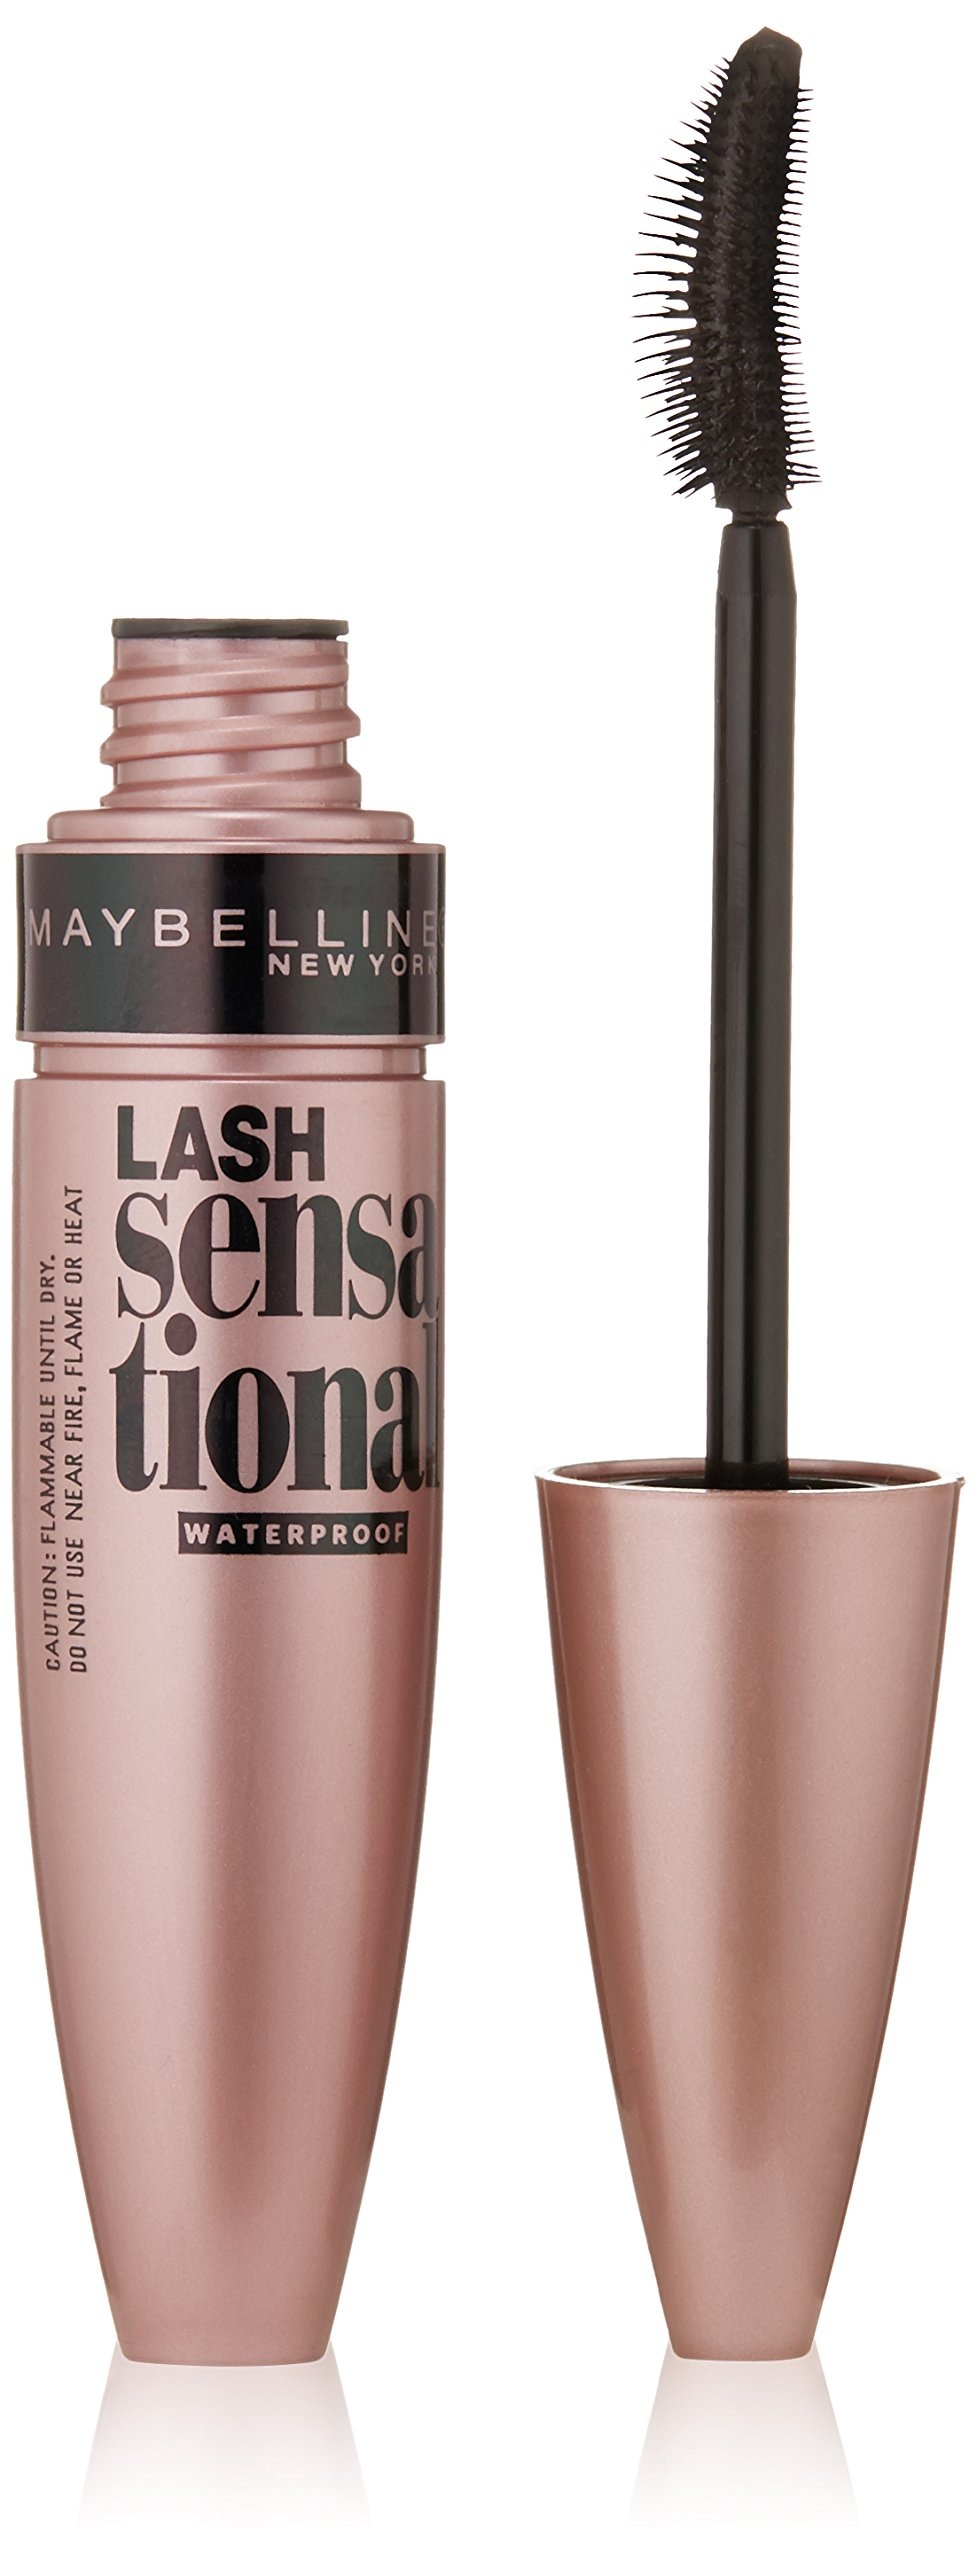
Item Name: Maybelline New York Lash Sensational Mascara, Waterproof Brownish Black, 0.3 Fluid Ounce
Bullet Point 1: Reveal layers and layers of lashes for the new full fan effect
Bullet Point 2: Patented fanning brush with 10 layers of bristles captures and unfolds layer upon layer of lashes for the new full fan effect
Bullet Point 3: Liquid ink formula coats from all sides
Value: 0.3
Unit: Fl Oz

Price: 12.99